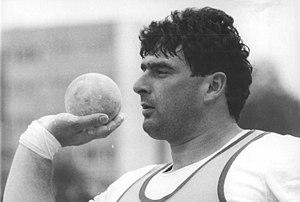
Udo Beyer, né le 9 août 1955 à Stalinstadt, est un ancien athlète est-allemand, spécialiste du lancer du poids.